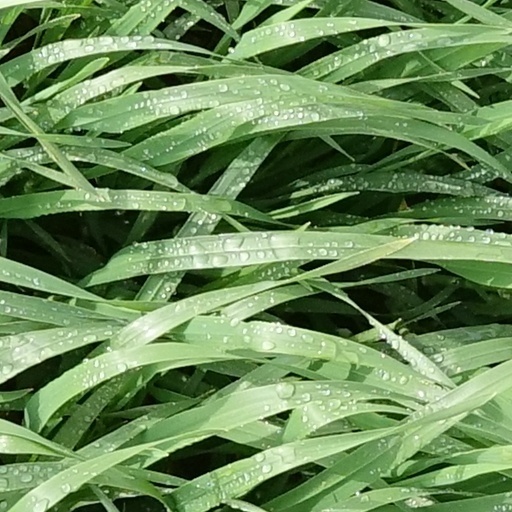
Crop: wheat